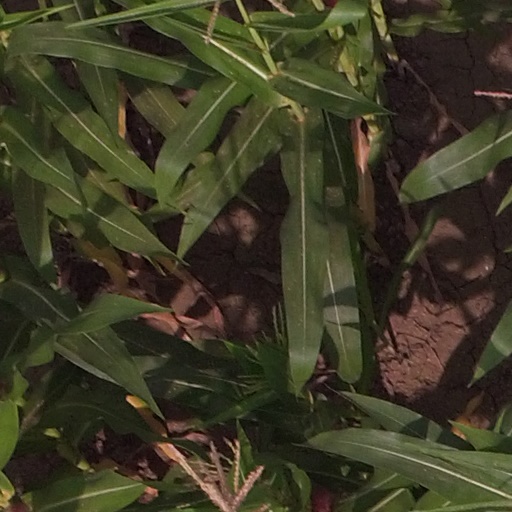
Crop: maize; corn